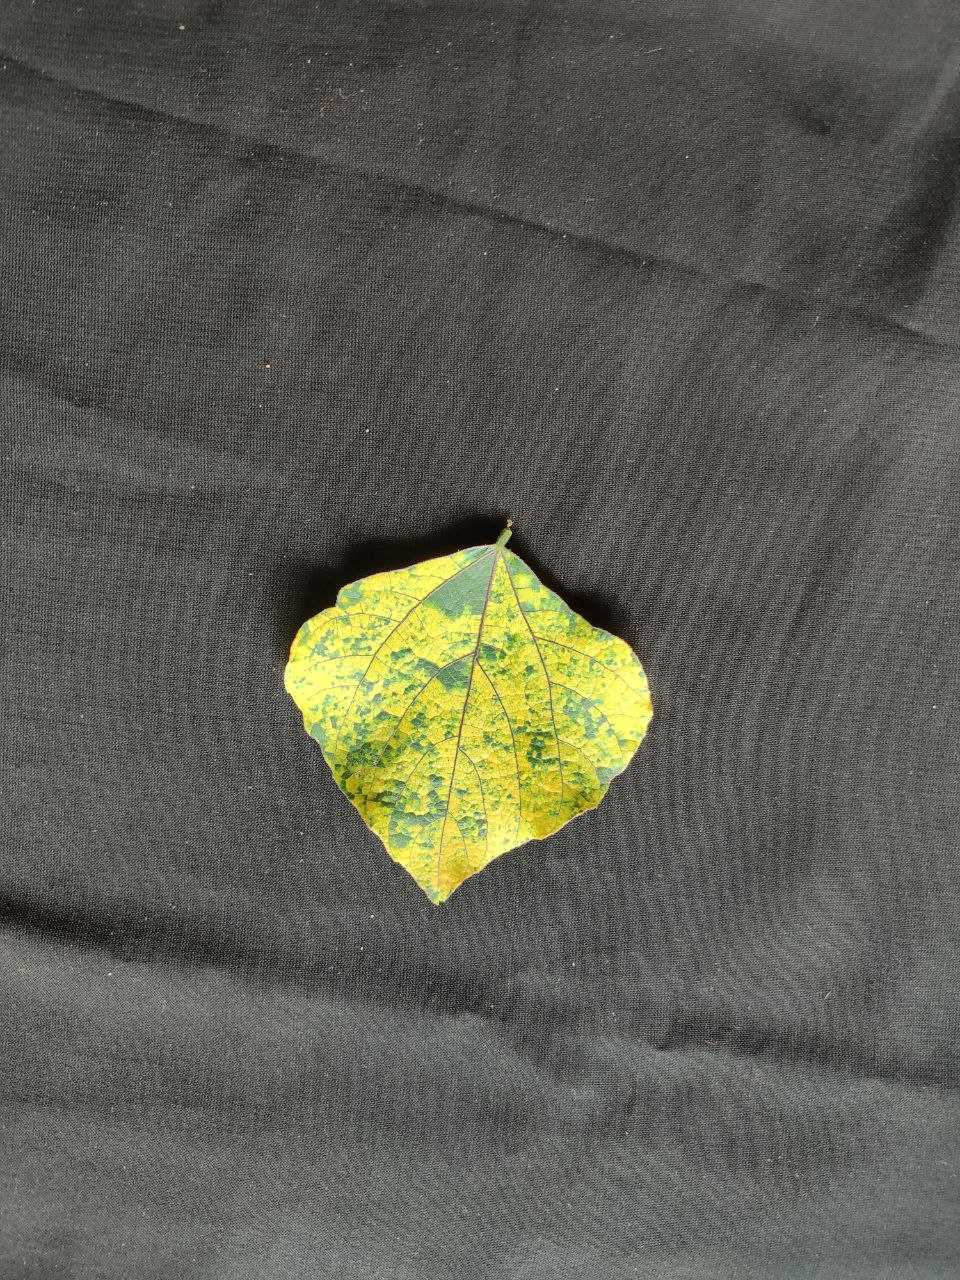
Crop: bean
Leaf condition: Mosaic Virus